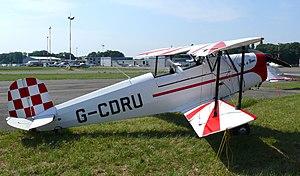
Le Bücker Bü 131 Jungmann était un biplan d’entraînement réalisé par Bücker Flugzeugbau qui fut utilisé par la Luftwaffe pendant la Seconde Guerre mondiale.